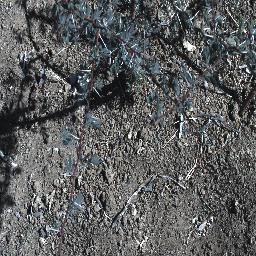
Label: prickly_acacia